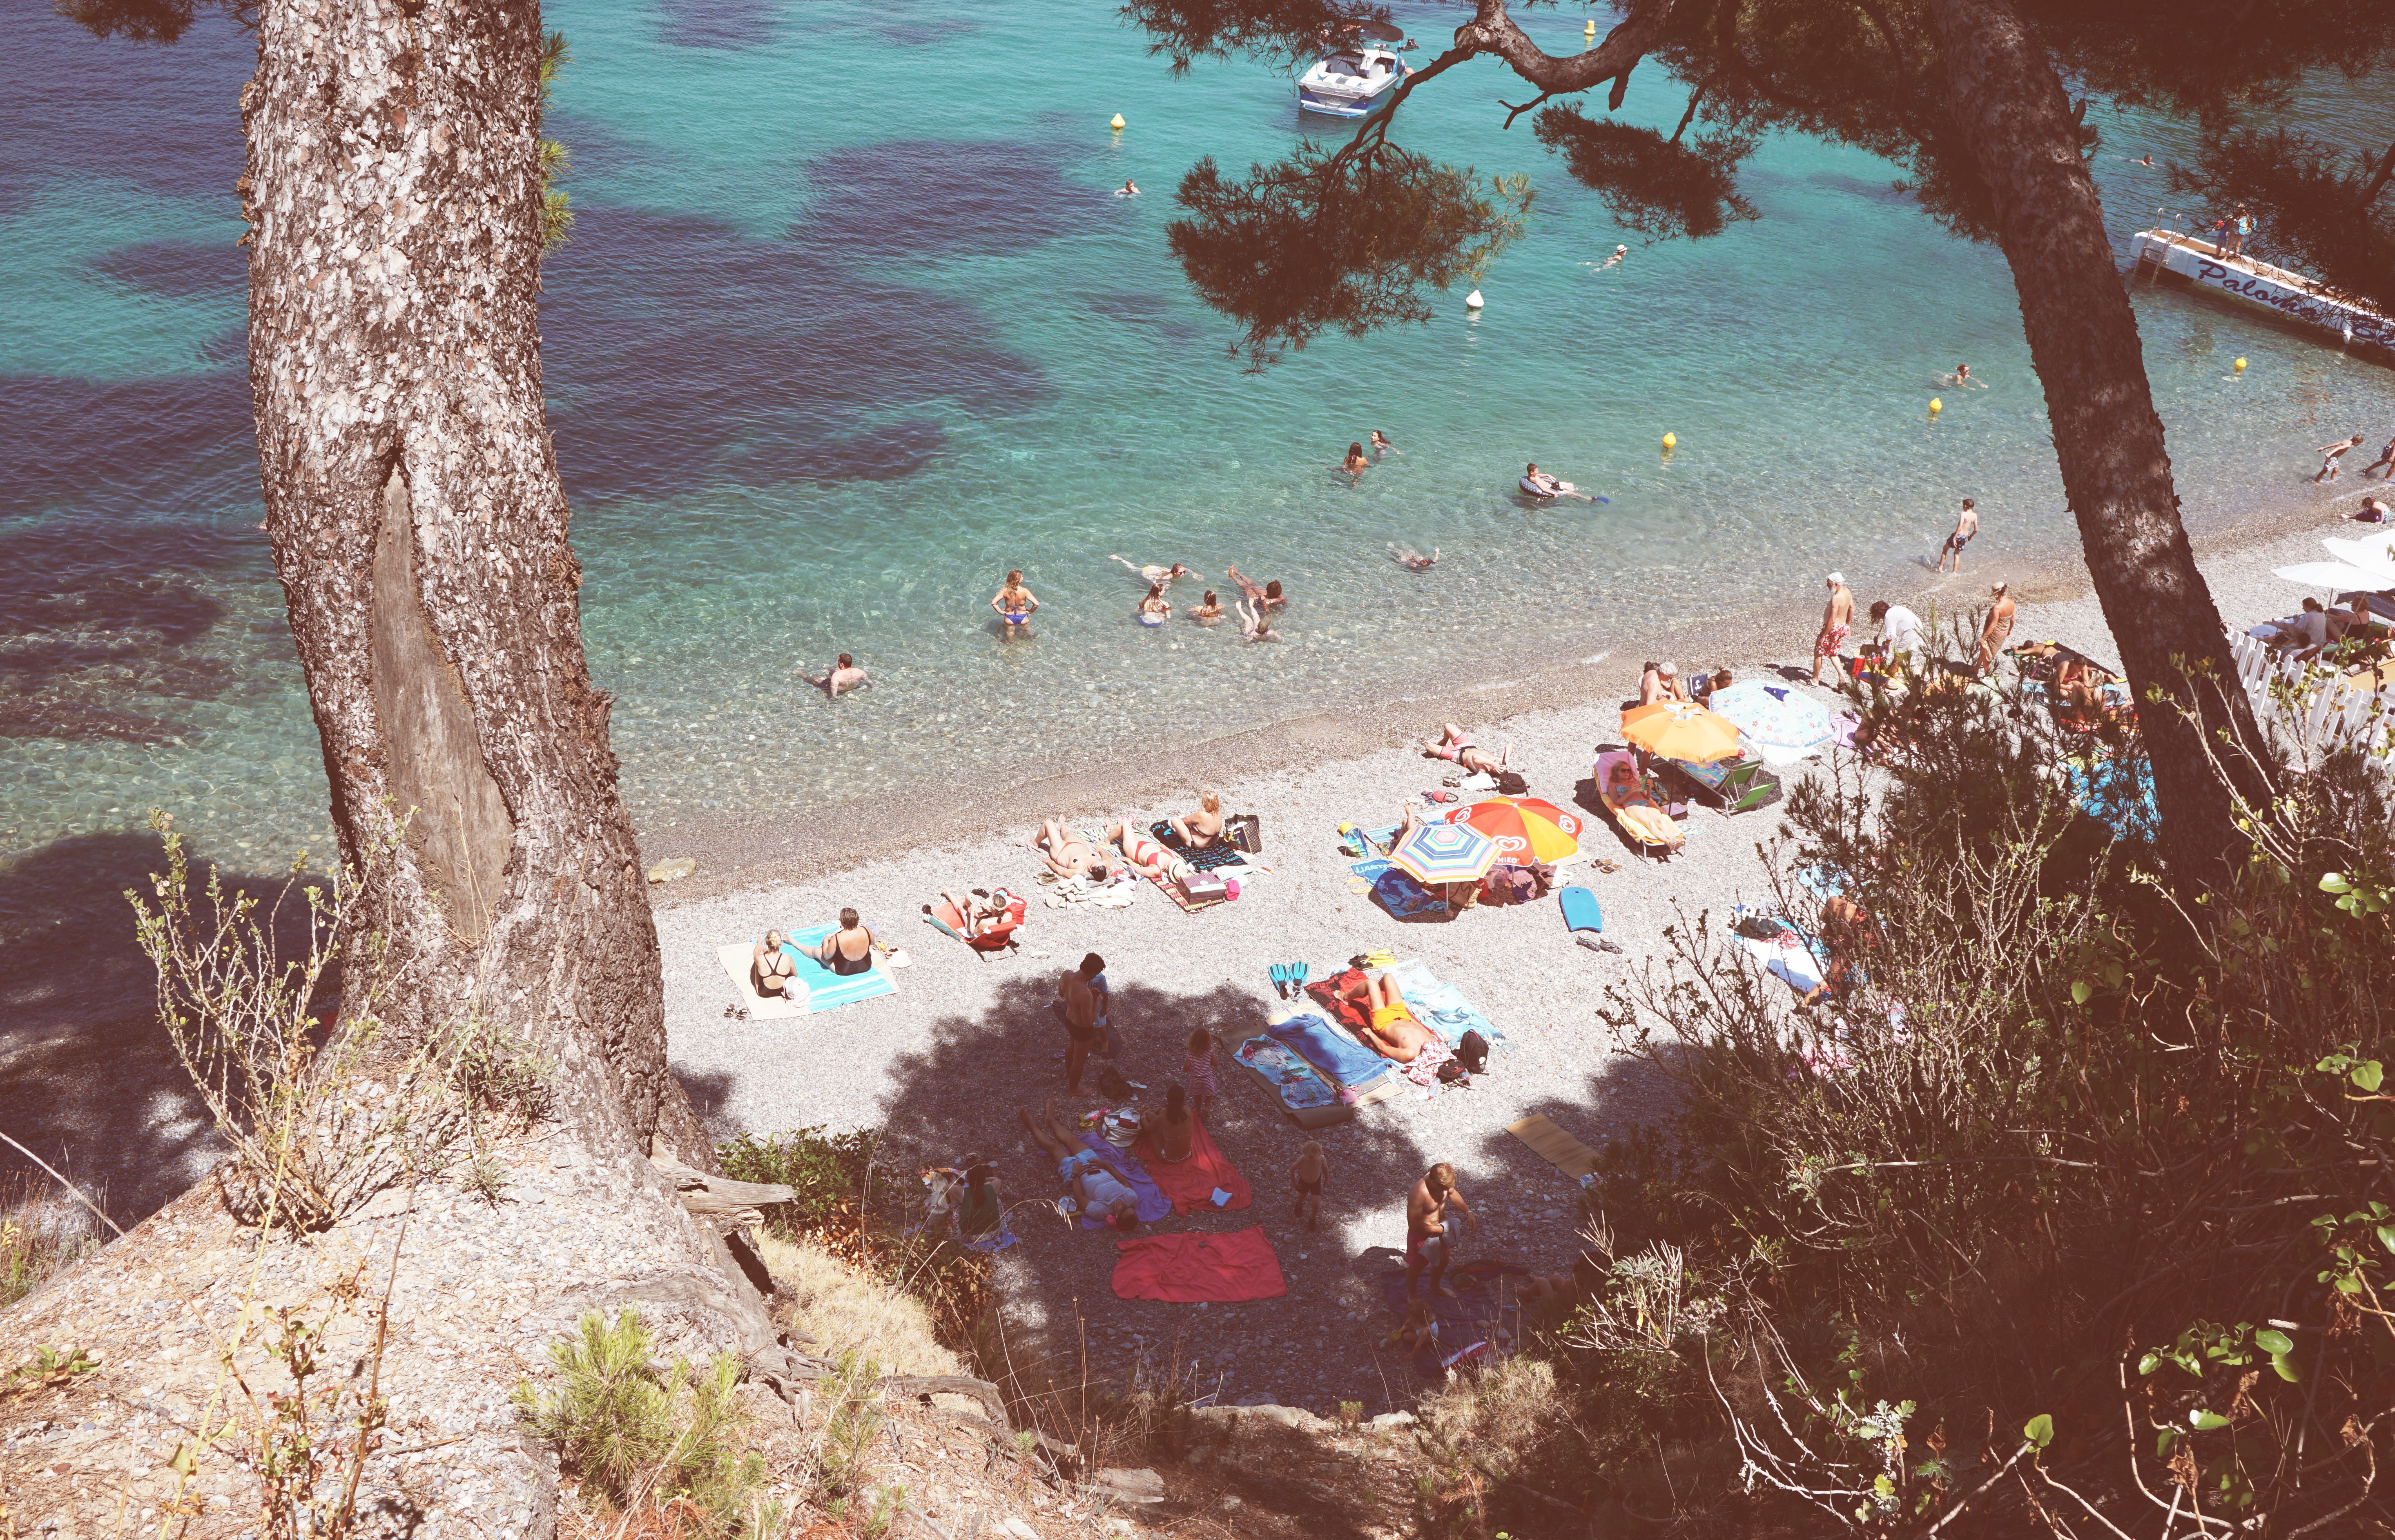
beach, sea, tree, water, sand, sunlight, leaf, flower, reflection, season